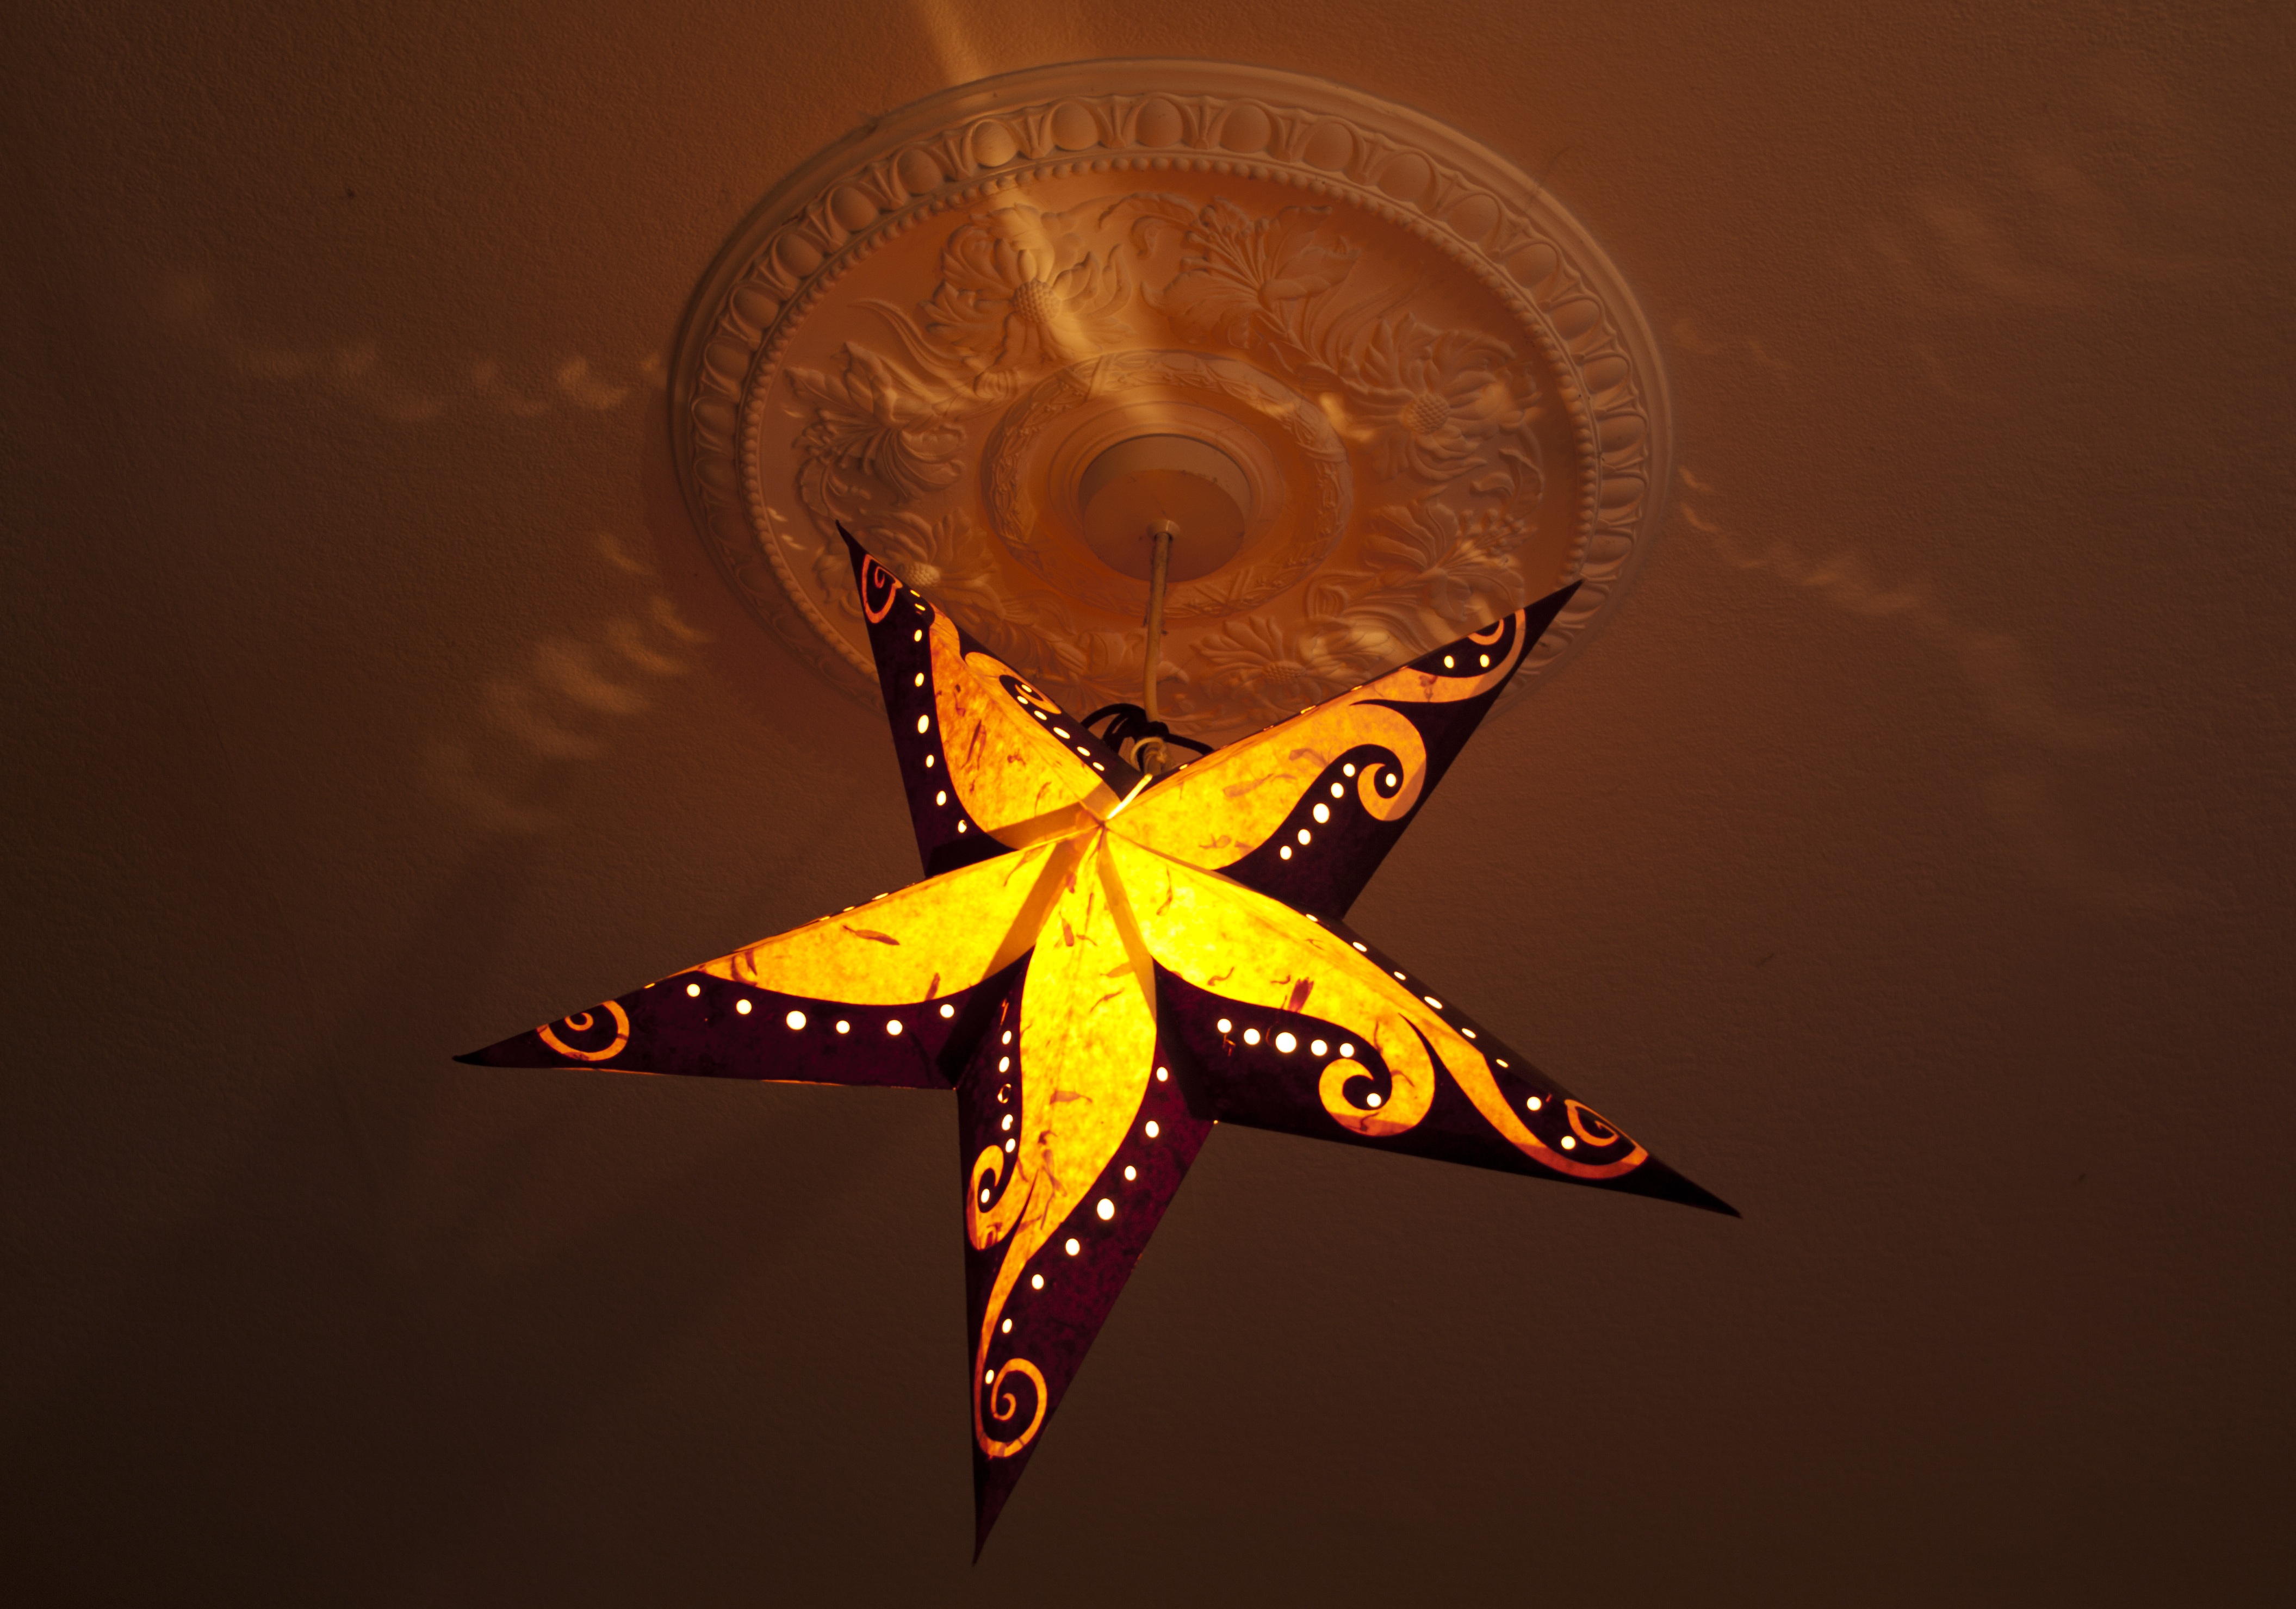
wing, light, star, decoration, insect, yellow, christmas, invertebrate, illuminated, illustration, fantasy, xmas, macro photography, computer wallpaper, star light